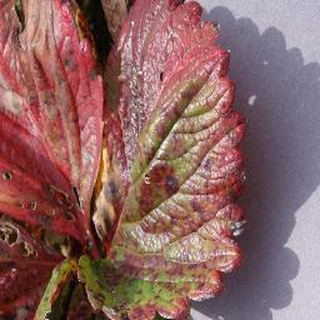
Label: strawberry_leaf_scorch